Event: Nepal Earthquake
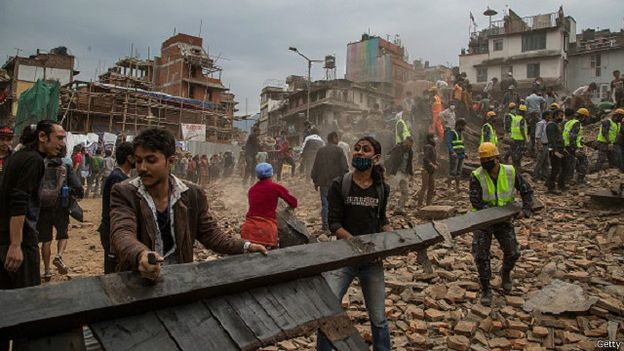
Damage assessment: damage